Craig Gardner

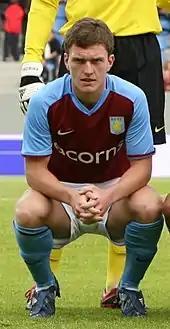
Gardner playing for Aston Villa in 2008

Gardner came through Aston Villa's youth system and turned professional on 31 January 2005. He made his Premier League debut on 26 December 2005, when he came on as a substitute for Steven Davis against Everton at Villa Park. He scored his first professional goal for Villa in the 3–1 away win on 14 April against Middlesbrough. He also netted a contender for goal of the month on the last day of the season away to Bolton Wanderers. After a series of appearances Villa manager Martin O'Neill entered contract talks with Gardner.